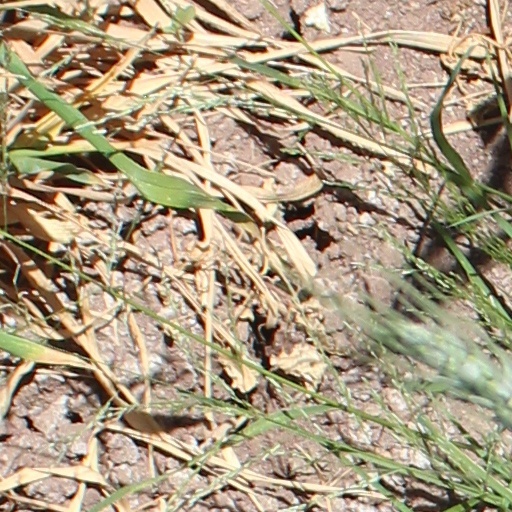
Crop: wheat